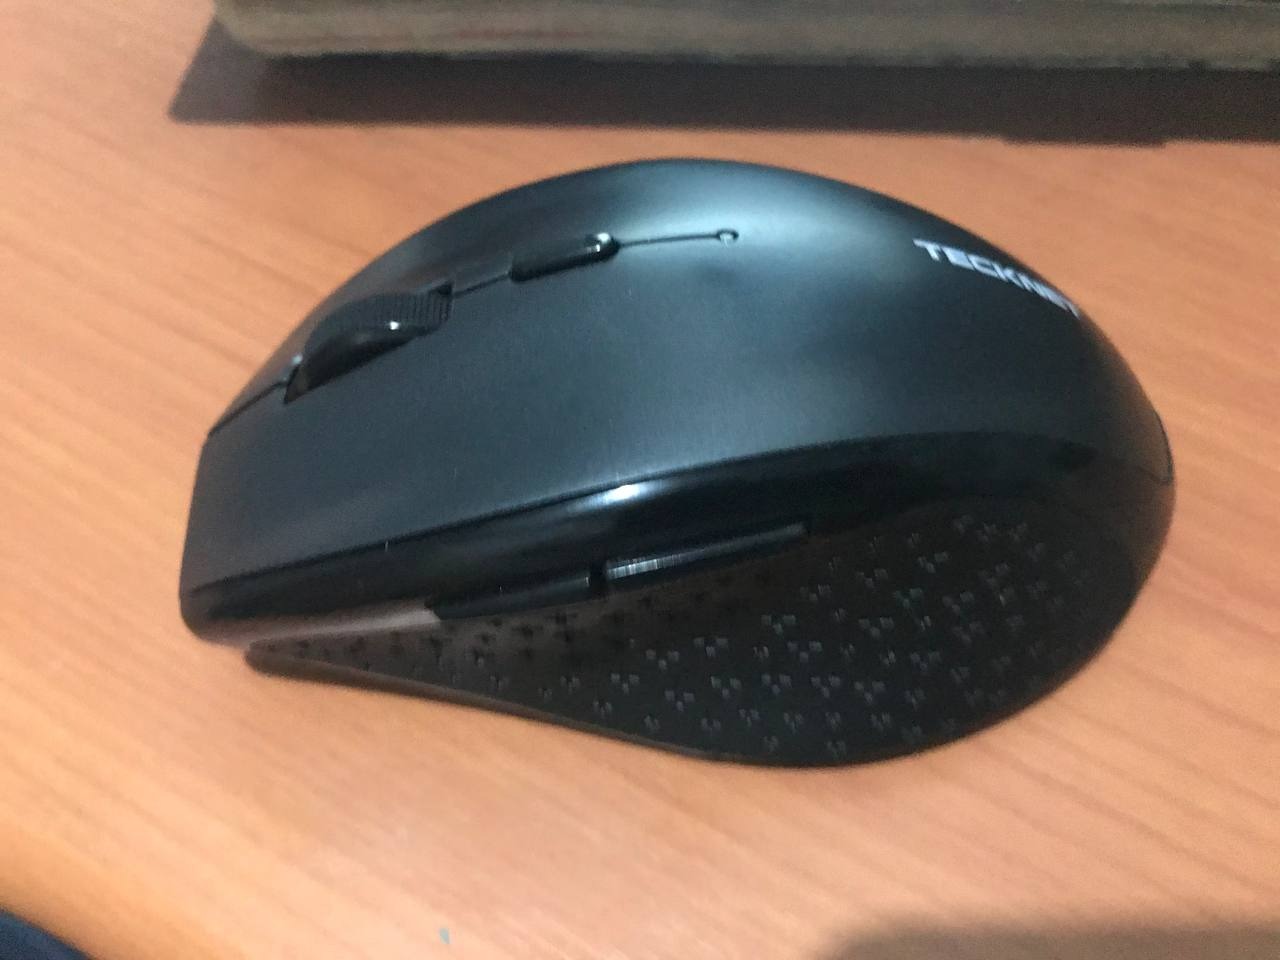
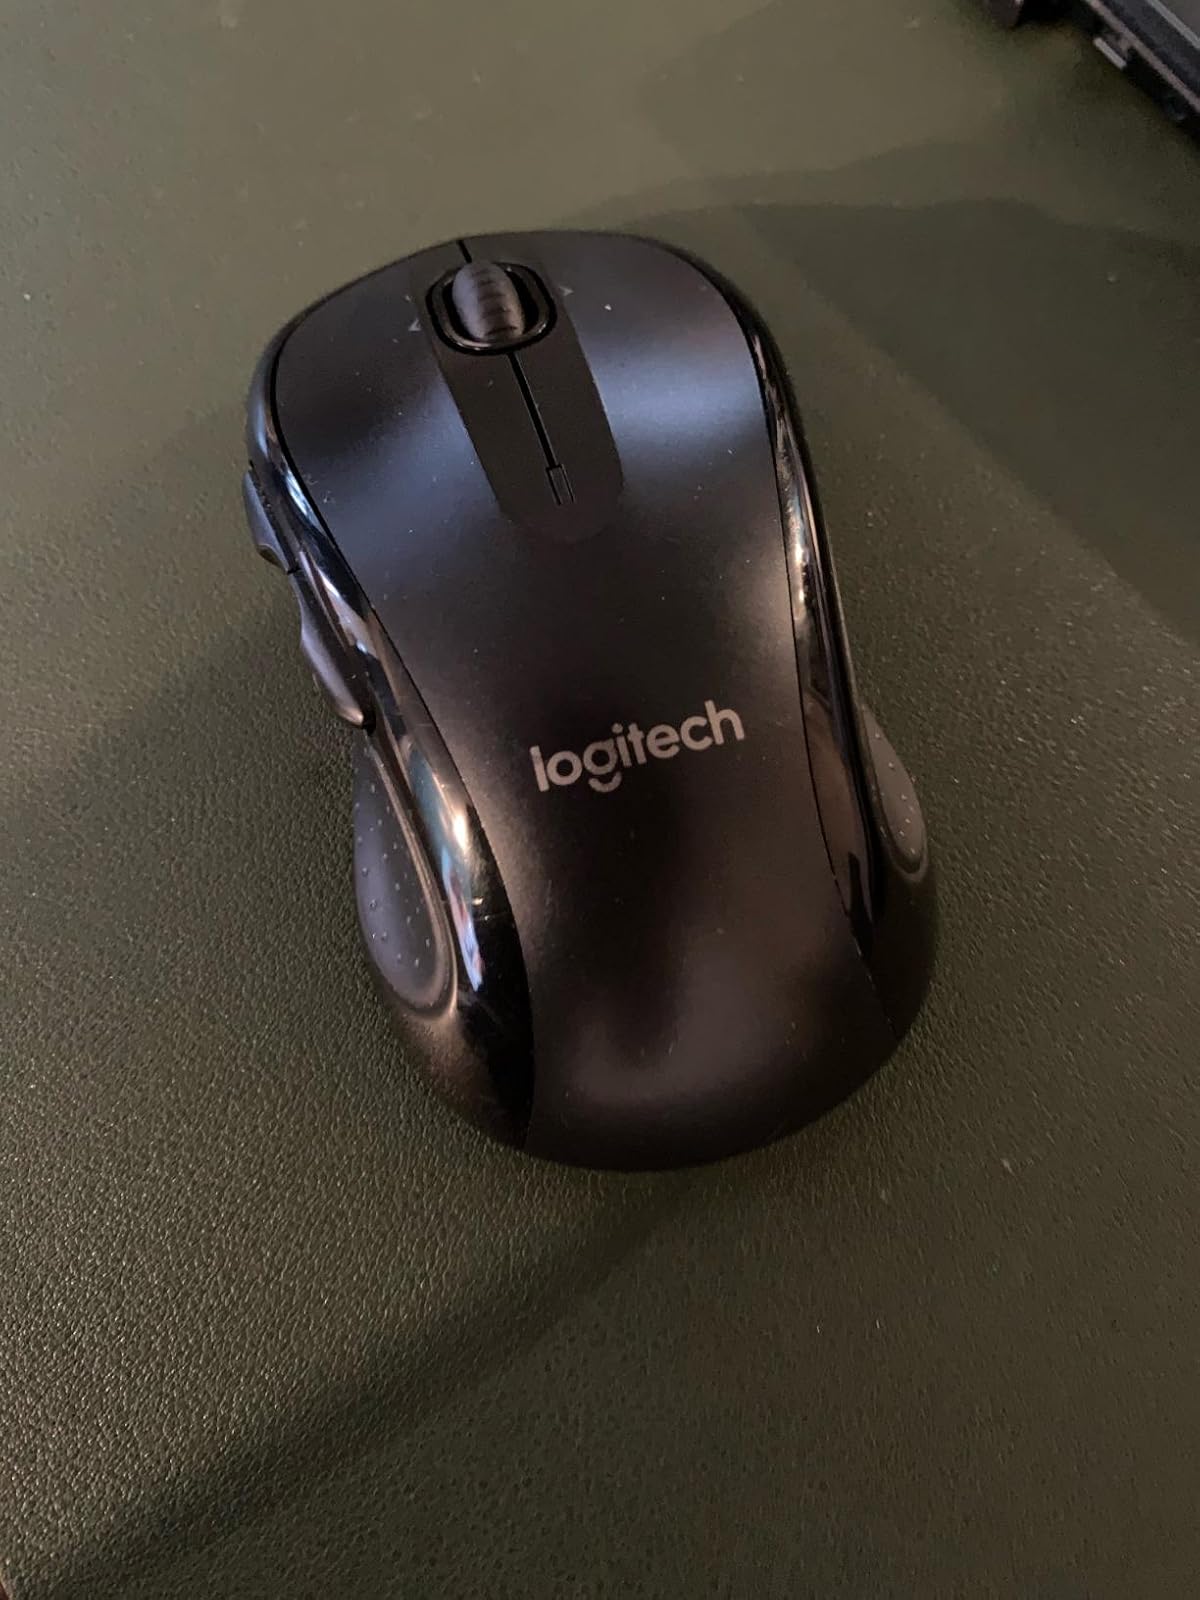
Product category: mouse
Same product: no